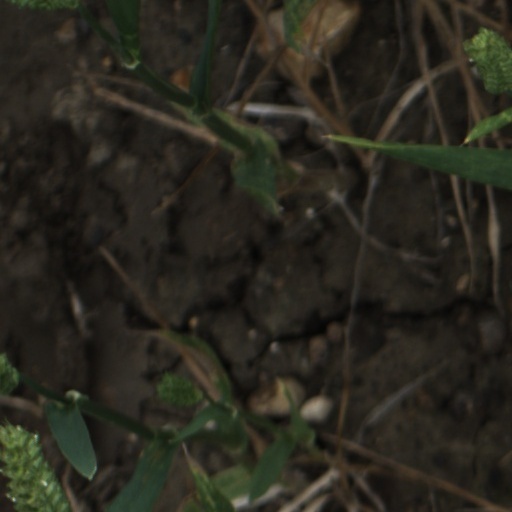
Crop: wheat